Albert Plesman

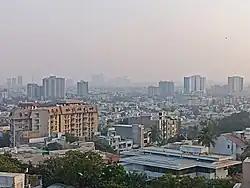
Karachi was a major half-way point on the KLM first flight

Albert Plesman, together with Anthony Fokker, brought into existence two great aviation companies in Europe: KLM and Fokker. Europe realized greater connections with North America through Plesman's influence, pioneering the first commercial transatlantic services. Cargo, mail, and passenger services were greatly a result of Plesman's work within KLM.